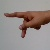
The image shows a hand gesture representing the letter 'P' in Indian Sign Language.